Simone Gold

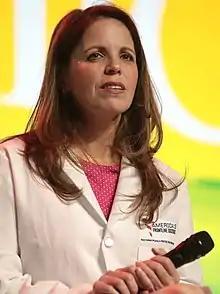
Gold in 2020

Simone Melissa Gold ( Tizes) is an American doctor and anti-vaccine activist. She is the founder of America's Frontline Doctors, a right-wing political organization known for spreading misinformation about the COVID-19 pandemic. Before her arrest and guilty plea for participating in the 2021 United States Capitol attack, she had gained attention when a video of an America's Frontline Doctors press conference in front of the US Supreme Court Building went viral in July 2020. During the press conference, she touted the supposed benefits of hydroxychloroquine, despite evidence that it is ineffective as a COVID-19 treatment and can carry significant risks.